RDR Live! (RuPaul's Drag Race season 16)

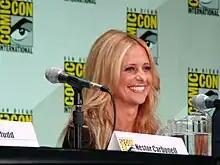
Sarah Michelle Gellar is a guest judge.

For the episode's main challenge, the contestants put their sketch comedy skills to the test in "RDR Live!" comedy show filmed in one take, parodying "Saturday Night Live" in a challenge returning by "popular demand", having first appeared on "All Stars" season 8.